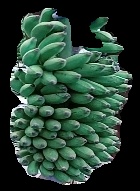
Variety: elakki-bale
Grade: grade1